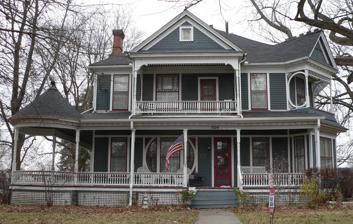
Building: George H. and Loretta Ward House
Country: United States of America
Year built: 1896
Historic house in Iowa, United States United States historic place George H. and Loretta Ward House U.S. National Register of Historic Places Show map of Iowa Show map of the United States Location 719 N. Calhoun St. West Liberty, Iowa Coordinates 41°34′31″N 91°15′49″W / 41.57528°N 91.26361°W / 41.57528; -91.26361 Area less than one acre Built 1896 Built by Will A. Warren Architectural style Queen Anne NRHP reference No. 97000388 Added to NRHP May 2, 1997 George H. and Loretta Ward House , also known as the Cline House , is a historic residence located in West Liberty, Iowa , United States .  It has been listed on the National Register of Historic Places since 1997. History George Ward was a native of Pittsburgh, Pennsylvania and Loretta was from the West Liberty- West Branch, Iowa area.  They originally settled on a farm near Centerdale, Iowa before moving to West Liberty in 1890.  Local contractor Will A. Warren built this house in 1896.  The Wards owned one of the first automobiles in town and hired Frank Pertlick as a chauffeur and gardener. George died in 1905 and Loretta in 1919.  The house and property was bequeathed to Pertlick, but it was tied up in probate for years.  His lawyer, J.E. McIntosh, took the property as payment. Architecture The Ward House is a 2½ story, frame structure executed in the Queen Anne style. The main block measures 39 by 36 feet (12 by 11 m) and the summer kitchen adds another 14 by 15 feet (4.3 by 4.6 m). The primary decorative feature on the exterior is a wrap-around porch. It is highlighted by a corner turret capped with a finial , and it is enclosed with a balustrade . The asymmetrical facade has a second story porch above the main floor porch with a distinctive balustrade. The main block of the house is capped with a hip roof .  The cross gables feature metal crests along the top. A barn on the property that housed the carriage and horses was replaced by a smaller garage at some point. References